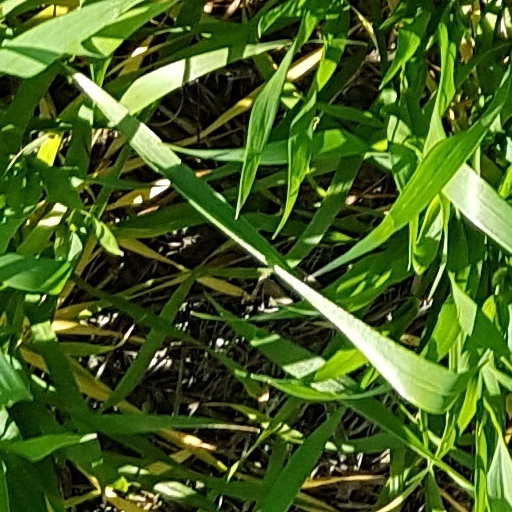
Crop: wheat